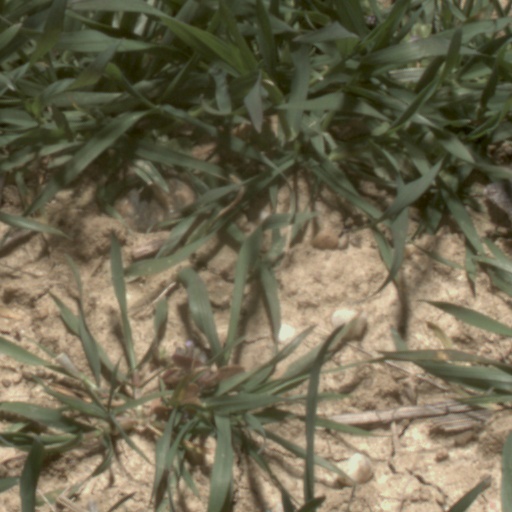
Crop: wheat